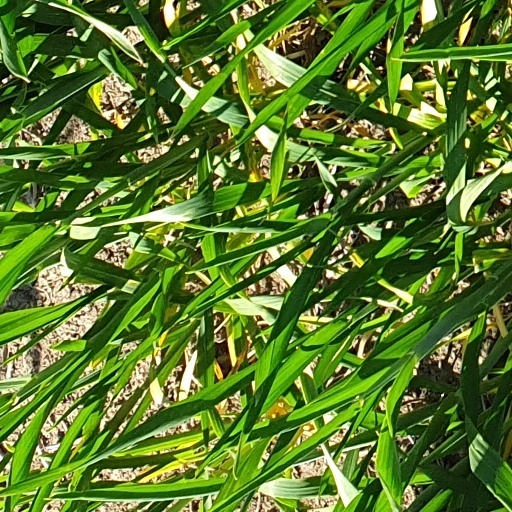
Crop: wheat